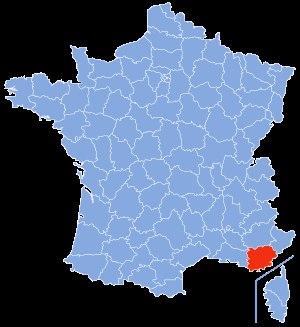
La liste des cavités naturelles les plus profondes du Var recense, sous forme de tableaux, les cavités souterraines naturelles connues dans ce département français, dont le dénivelé est supérieur ou égal à cent mètres.
La liste des cavités naturelles les plus longues du Var recense, sous forme de tableaux, les cavités souterraines naturelles connues dans ce département français, dont le développement est supérieur ou égal à mille mètres.
La liste des sites classés de Var présente les sites naturels classés du département de la Var. Au 20 mars 2013, ils sont au nombre de 57.